Lodewijck van Ludick

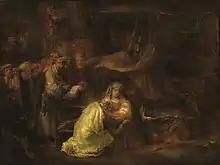
Painting by Rembrandt owned by Ludick

Ludick married in May 1657 to Cornelia Bosmans/Bosman. They baptized at least 11 children between 1658 and 1677, including two named Lodewijk in 1658 and 1659. Ludick died in Amsterdam, but the year of his death is uncertain. Several sources state that he died "before 1697", while persons with his name, both living on the Keizersgracht, are known to be buried in Amsterdam on 27 February 1723 and 22 December 1724.